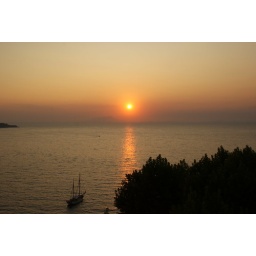
i took this photo to capture the the silloette of the trees and the boat against the sunset and its reflestion on the water.